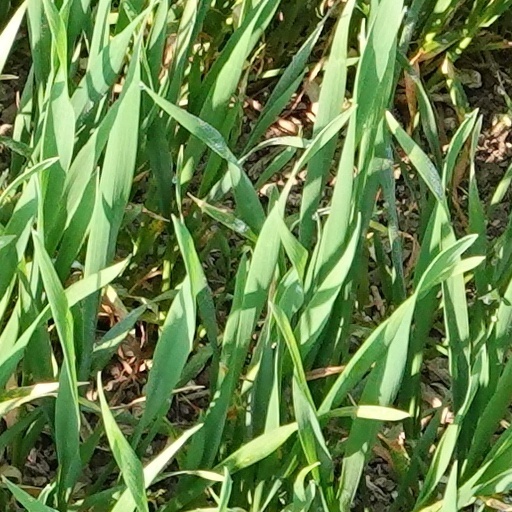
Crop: wheat